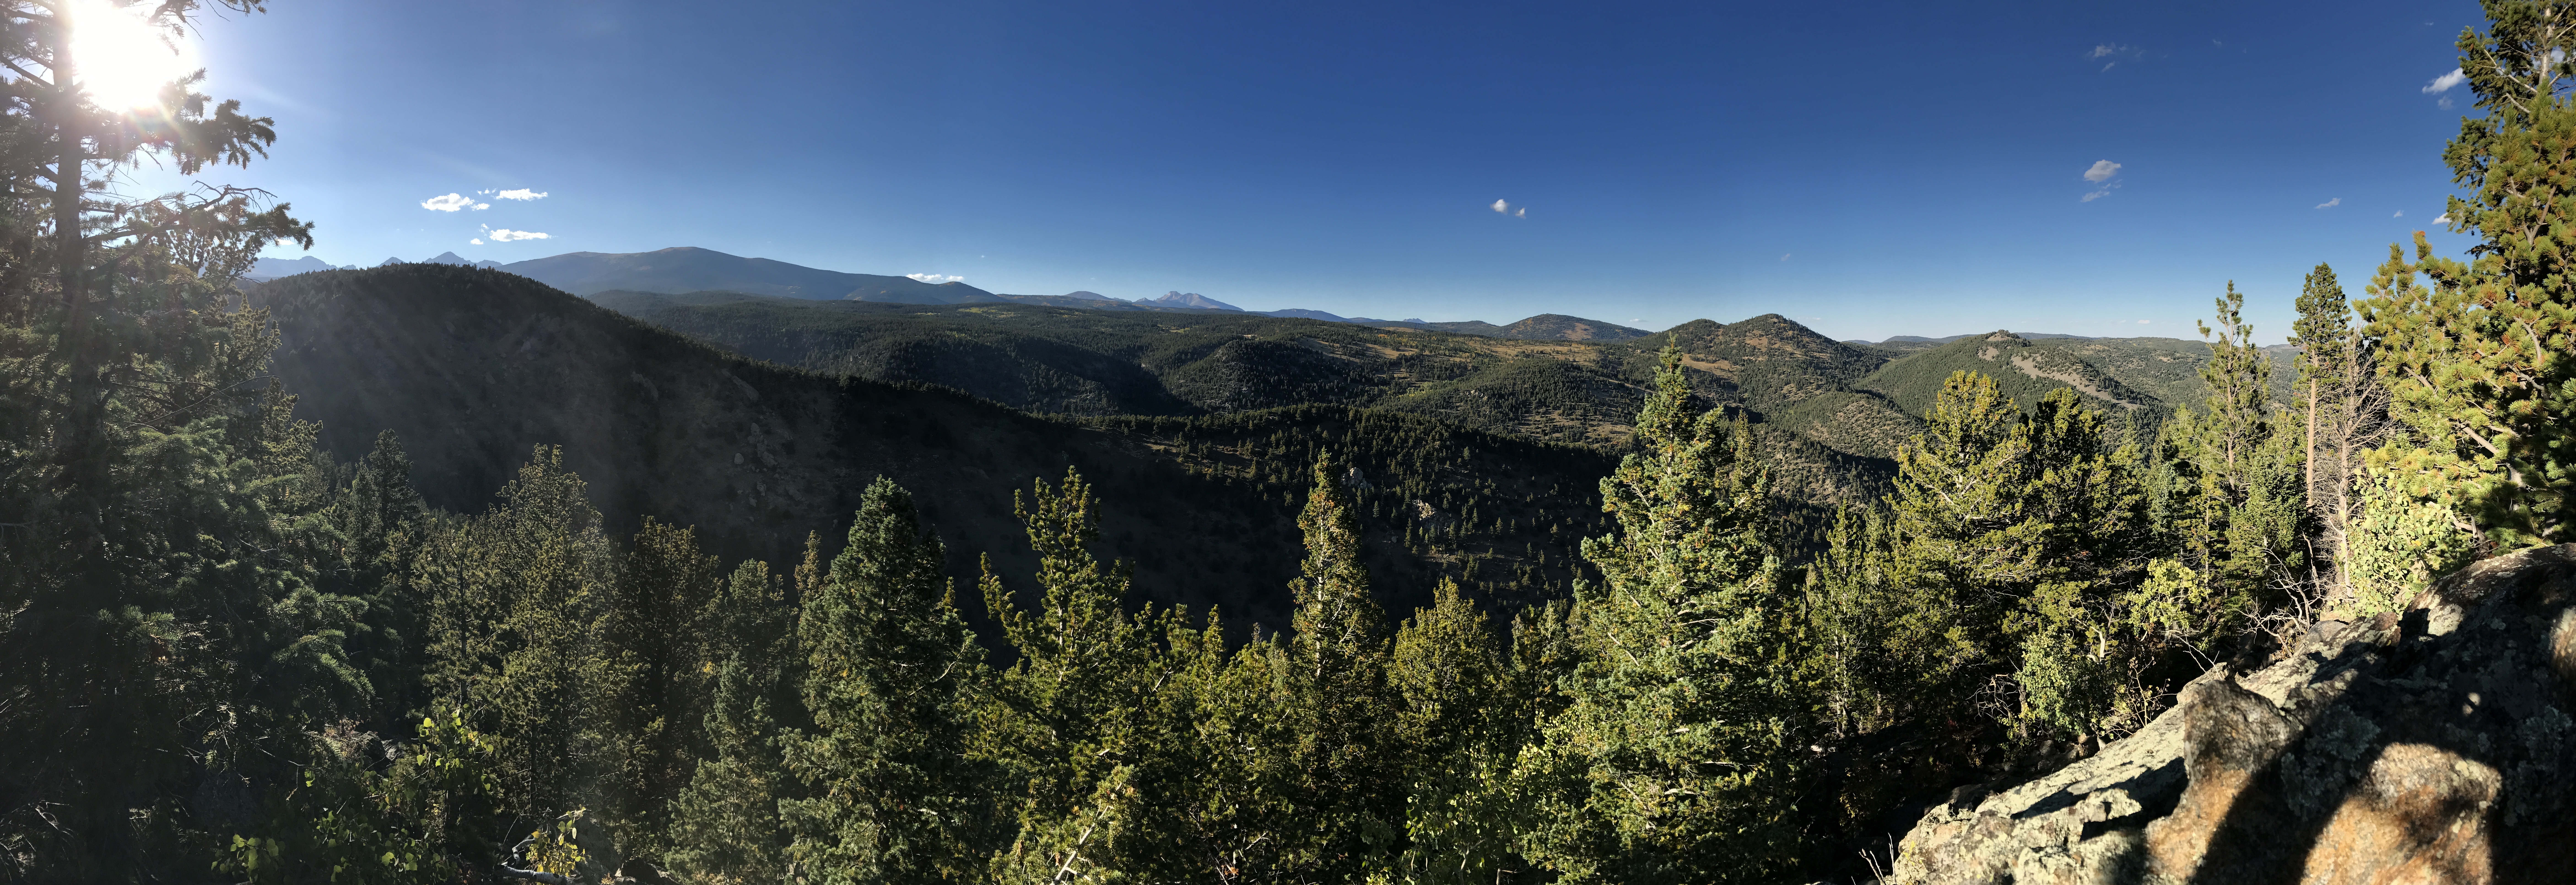
tree, nature, forest, wilderness, walking, mountain, sky, hiking, trail, adventure, valley, mountain range, travel, panoramic, green, scenic, usa, terrain, national park, ridge, summit, colorado, alps, plateau, ecosystem, landform, mountain pass, mountainous landforms, temperate coniferous forest